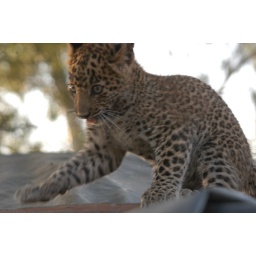
Leopard cub under the care of the forest department who rescuded it after it was injured